Paranotoreas fulva

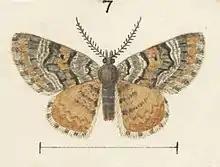
Illustration by George Hudson.

This species varies in depth of colouring on its fore and hind wings with some female specimens being extremely pale and having forewings that are coloured reddish-ochreous.